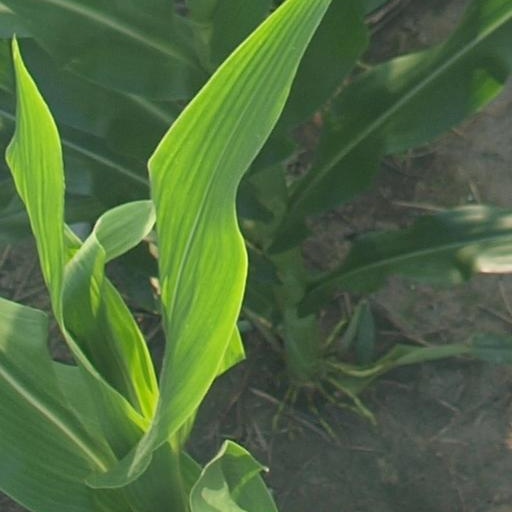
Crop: maize; corn